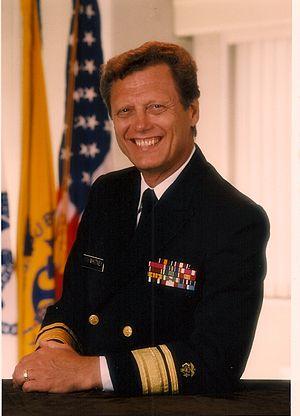
L'Administrateur de la santé publique des États-Unis est le chef opérationnel du Corps commissionné des services de Santé publique des États-Unis, et donc le principal porte-parole du gouvernement fédéral des États-Unis pour les questions de santé publique. Le bureau et le personnel de l'Administrateur de la santé publique sont connus sous le nom de Office of the Surgeon General, qui est hébergé au sein du Bureau du Secrétaire adjoint à la santé.